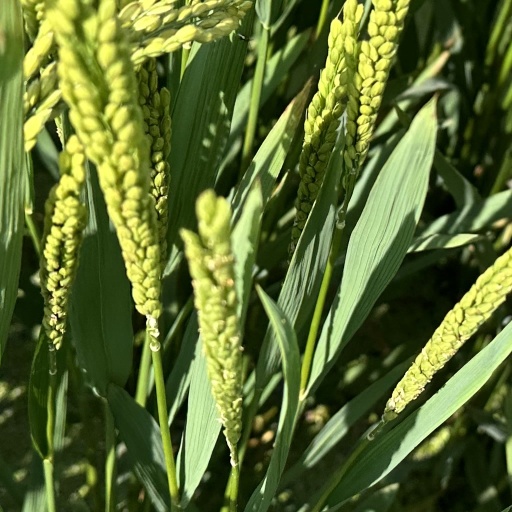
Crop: rice